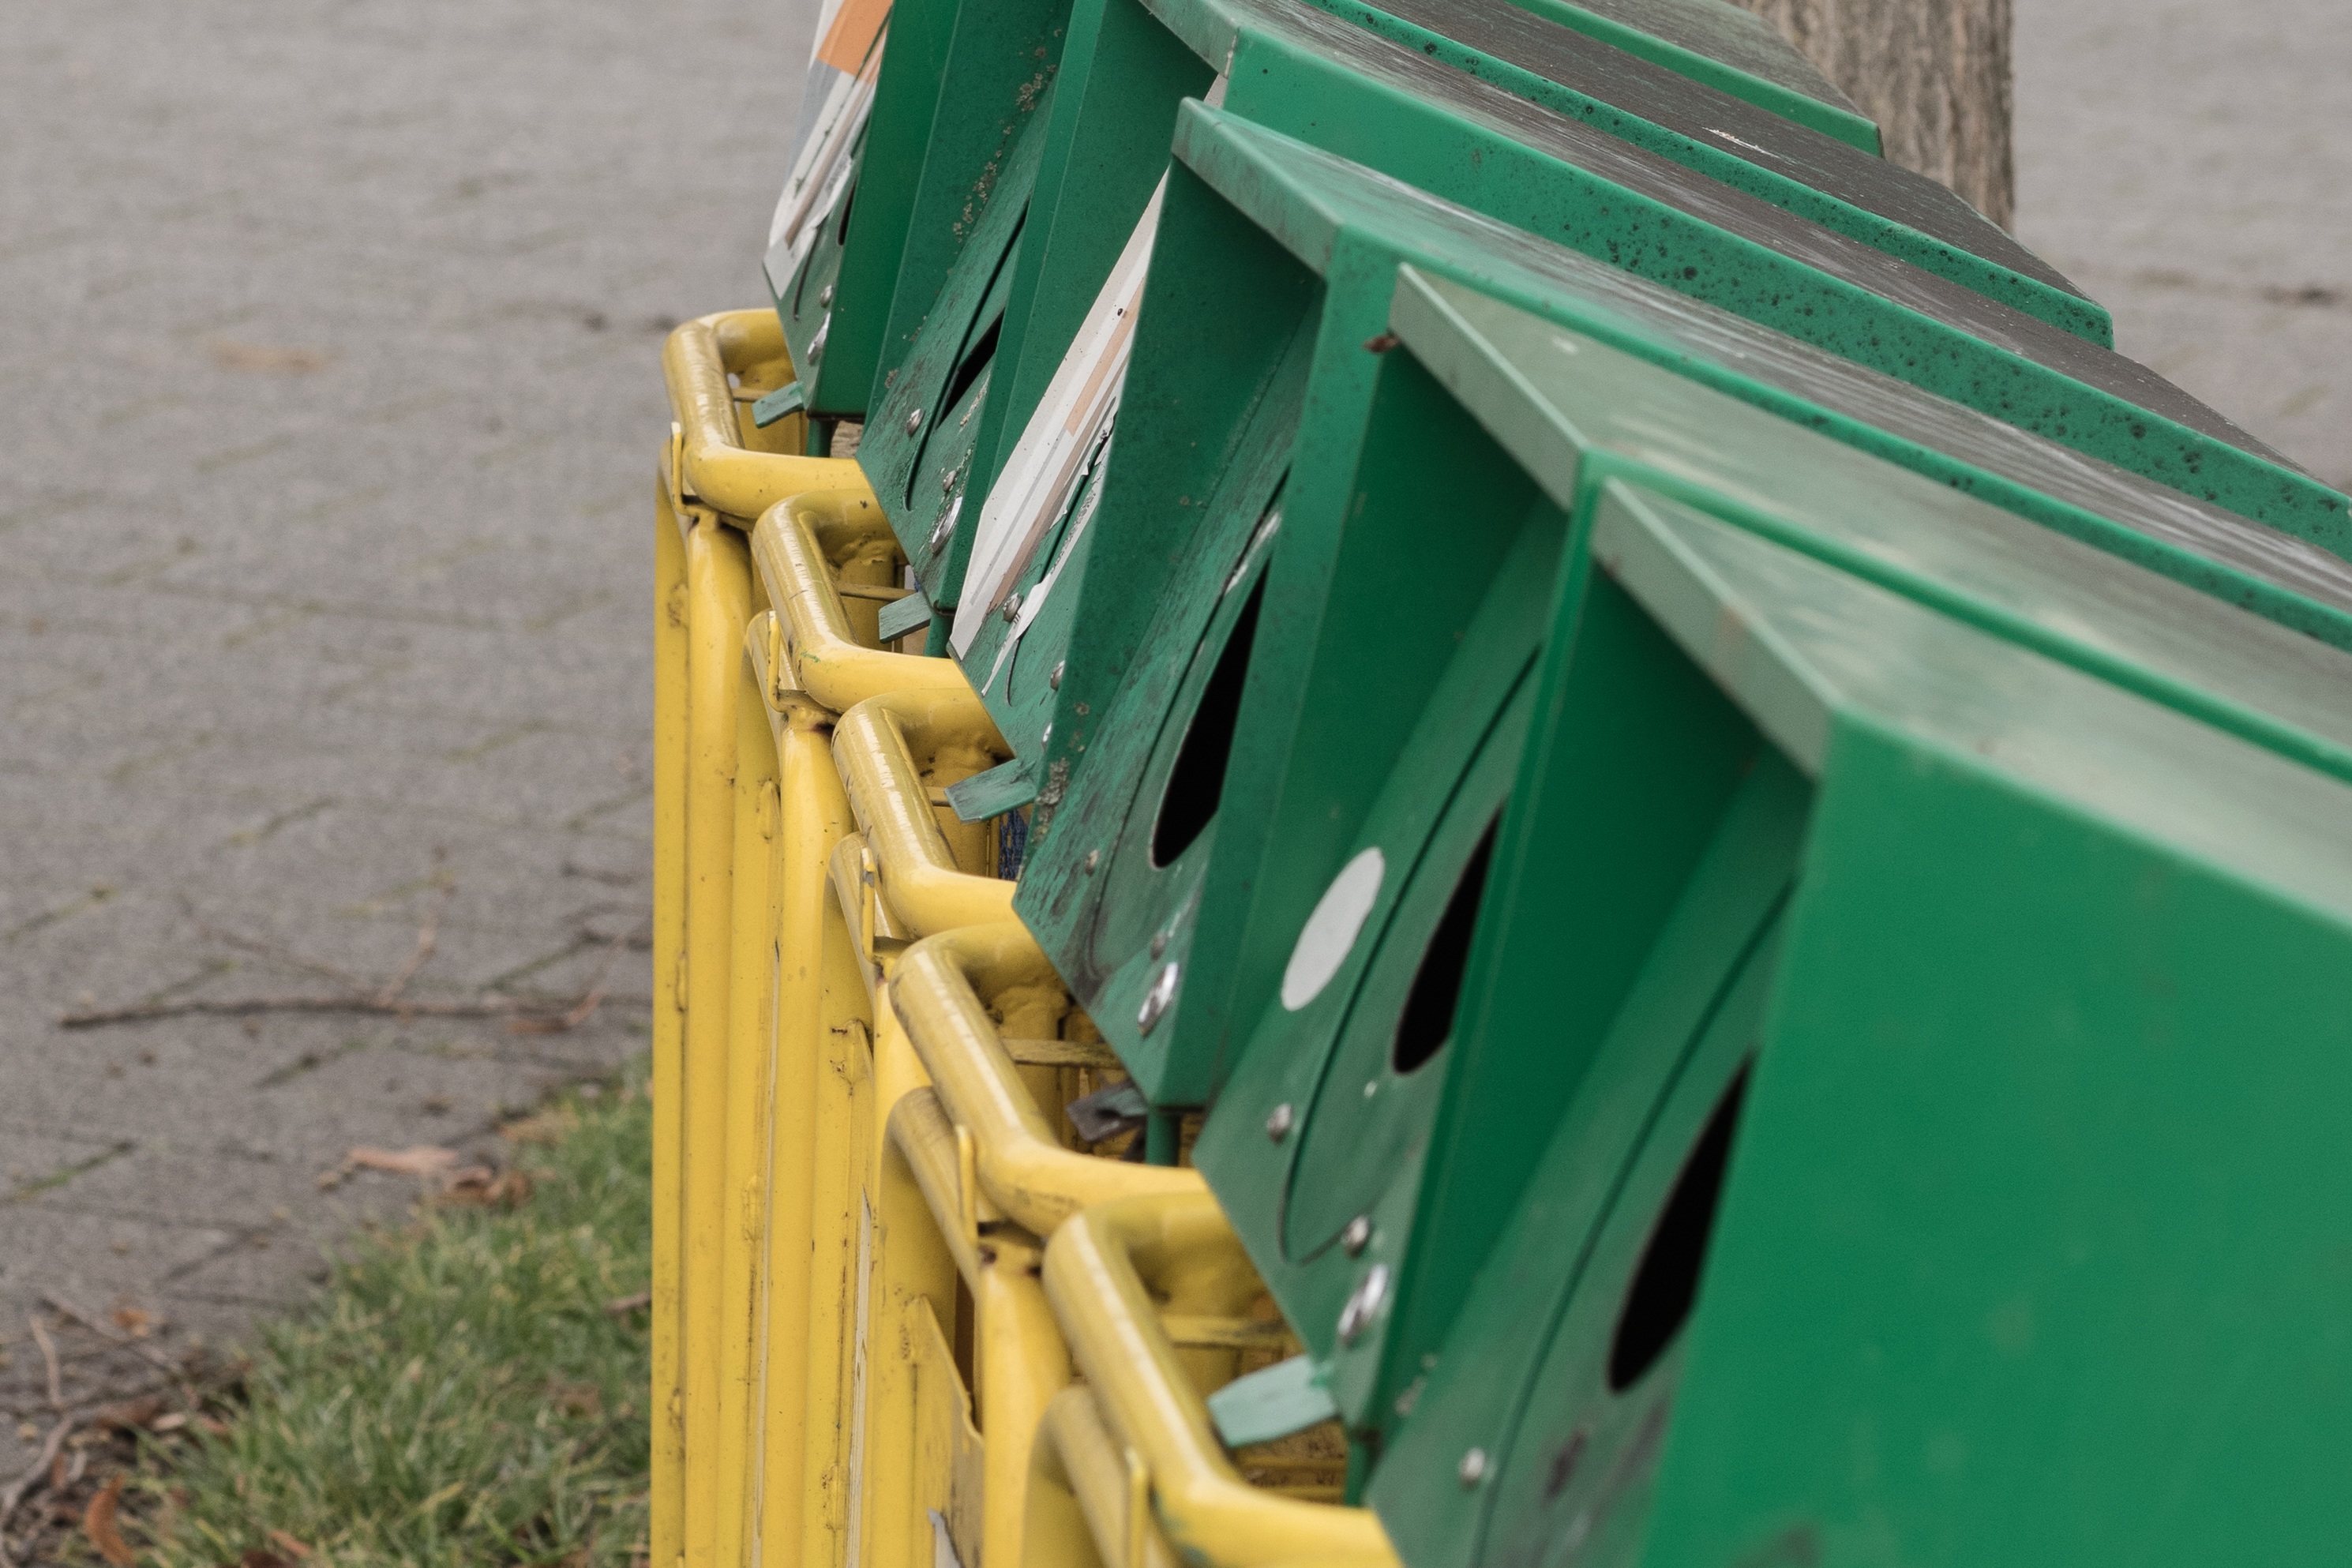
wing, wood, roof, environment, container, waste, garbage, trash can, separation, recycling, made, environmental protection, ton, waste disposal, disposal, m lltonnen, waste separation, waste bins, garbage can, throw away society, waste container, waste bin, large refuse containers